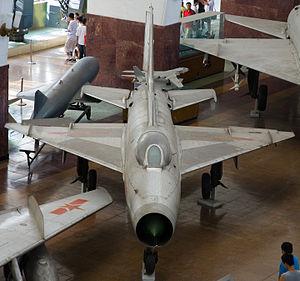
Le Chengdu J-7, ou plus simplement J-7 ou F-7, est un avion de chasse chinois dérivé du Mikoyan-Gourevitch MiG-21 soviétique.